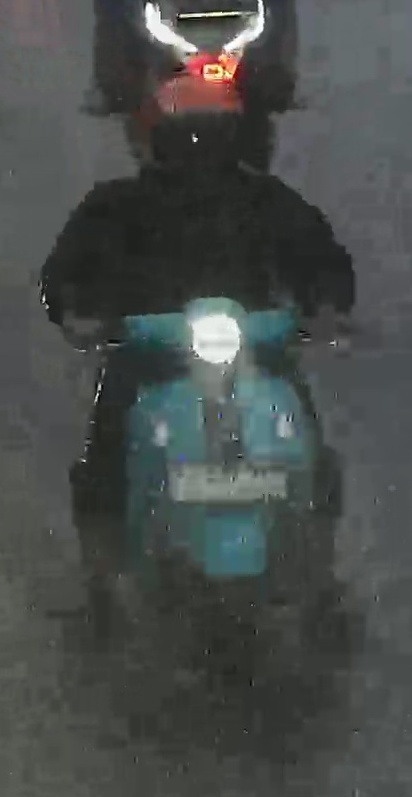
person-with-helmet: 1
person-without-helmet: 0